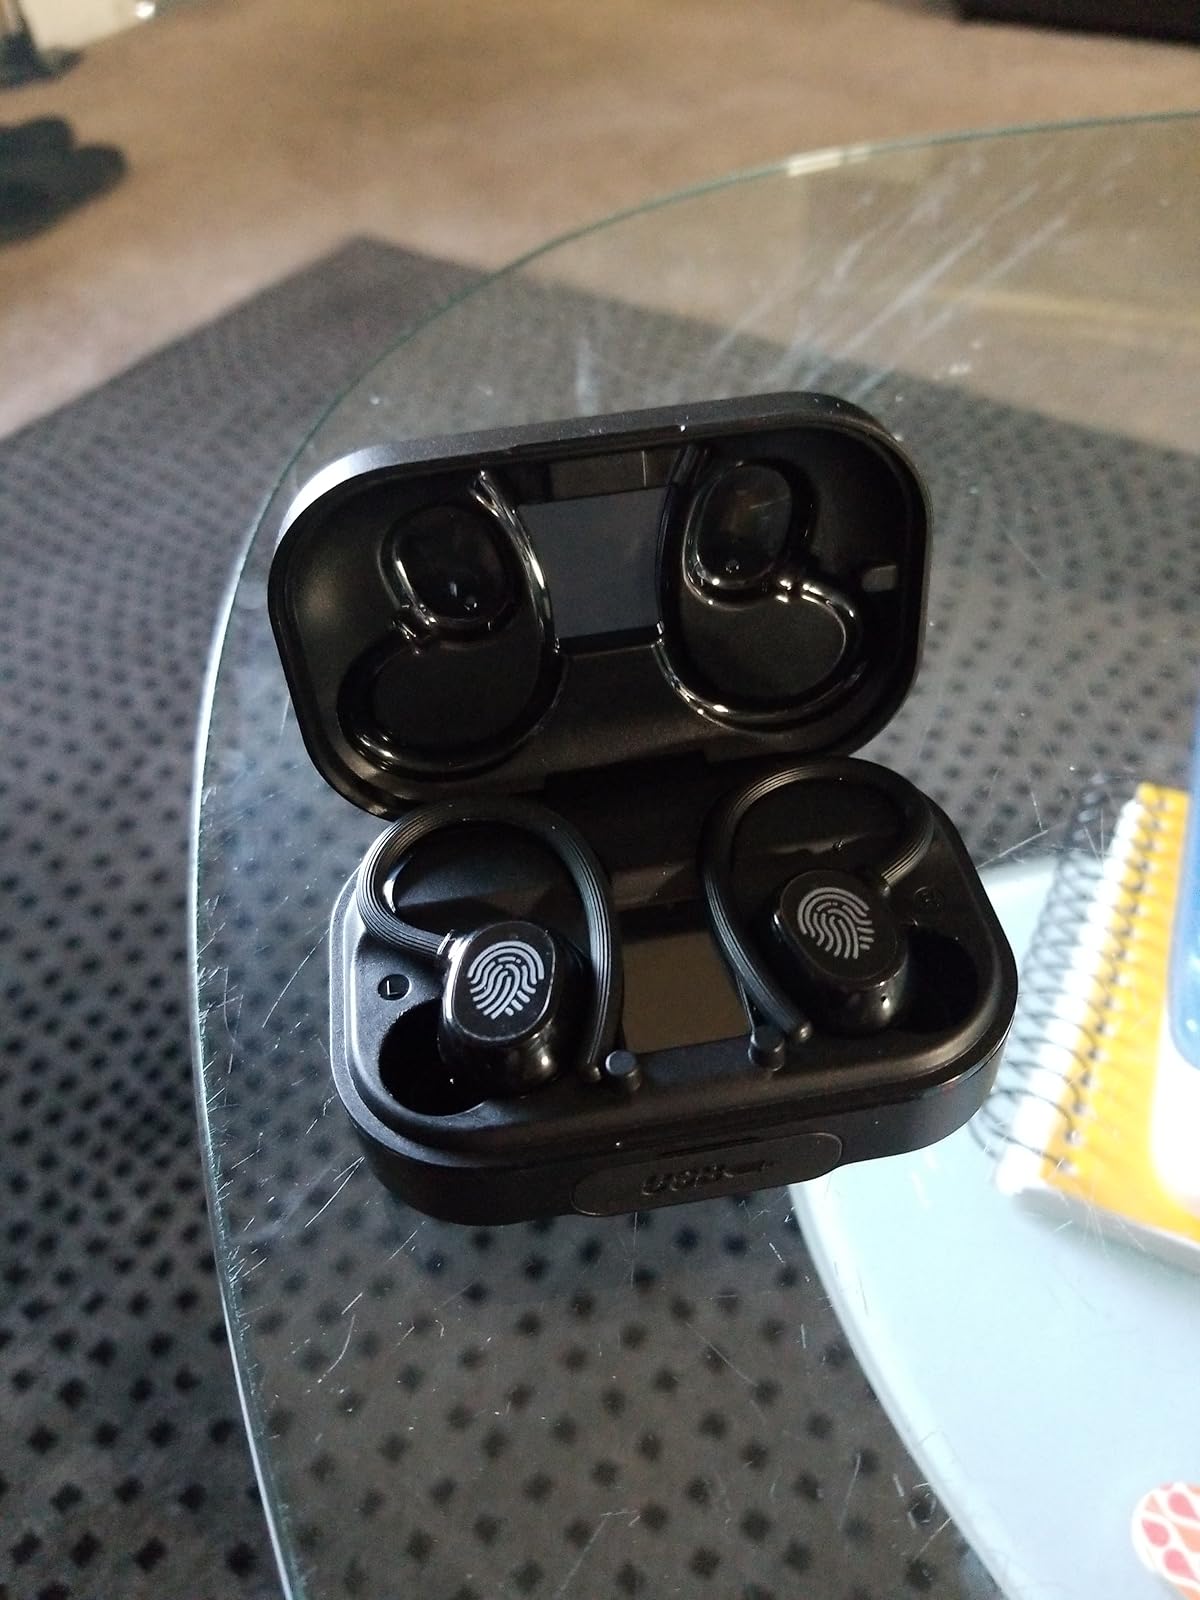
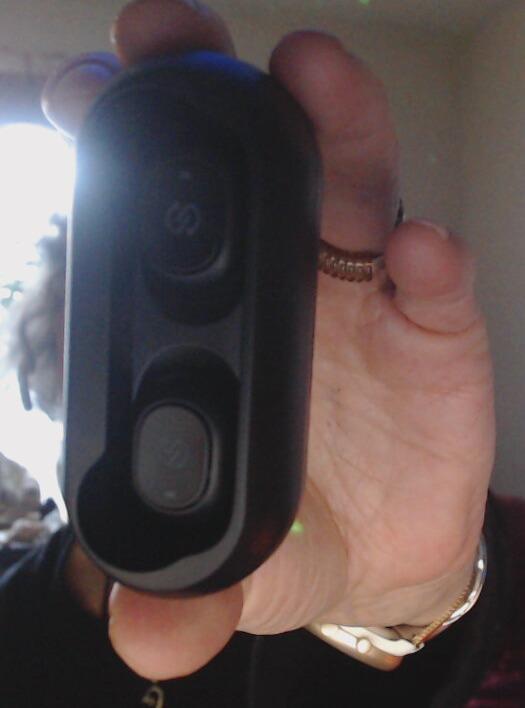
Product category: earbuds
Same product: no